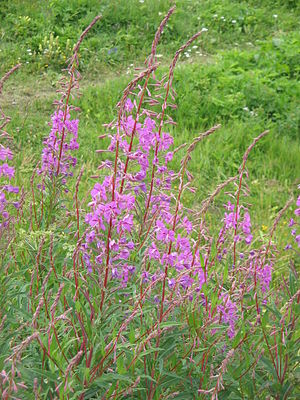
Klase
Almindelig Gederams med klasestillede blomster
En klase er en lang blomsterstand, der har blomster langs begge sider. Klasen fortsætter væksten fra spidsen, og på den måde kommer de ældste blomster til at sidde inderst på klasen.